Daloa

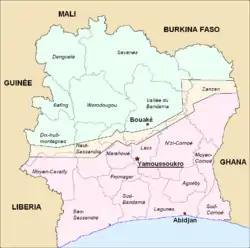
Division of territory following the First Ivorian Civil War

The town was repeatedly contested during the First Ivorian Civil War, which lasted from 2002 to 2004. Following the takeover of the town by the government on 16 October 2002, fifty civilians from the north were allegedly killed by government troops. Amnesty International described the killings as a "massacre", saying people in military uniform had killed people suspected of supporting the rebel Patriotic Movement of Côte d'Ivoire. The killings were allegedly based on their Muslim names or that the victims were nationals of Mali, Burkino Faso or Guinea. Côte d'Ivoire authorities ordered an inquiry but stated government forces had not been responsible. However, no charges were brought and the Ouagadougou Peace Agreement in March 2007 between President Laurent Gbagbo and rebel leader Guillaume Soro incorporated a general amnesty for crimes committed in this time, except for crimes against humanity, war crimes and economic crimes.